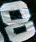
Number: 8